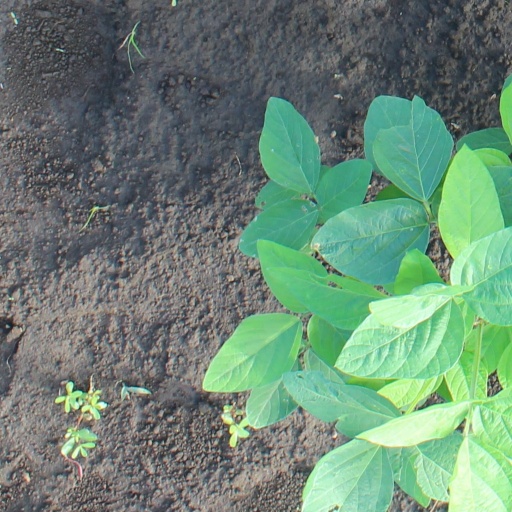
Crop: soybean